Question: Please indicate a possible affordance area of the frisbee that can be used for throwing
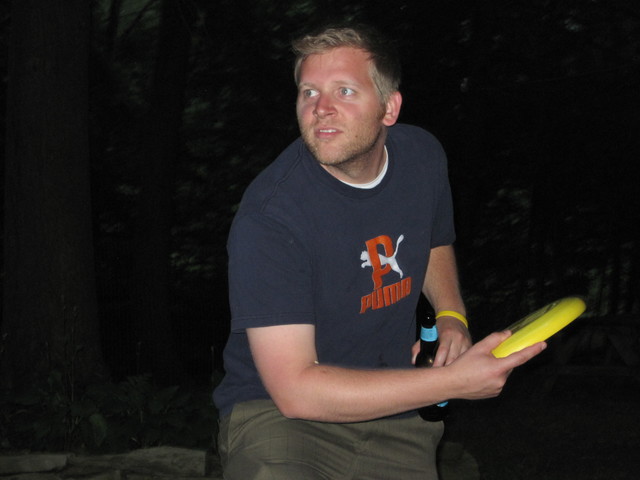
Answer: [477.5, 277.5, 598.5, 377.5]